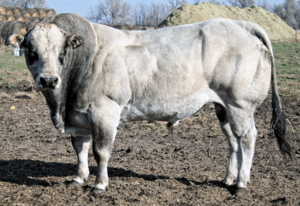
L'élevage bovin au Canada est issu de la colonisation européenne qui a introduit l'espèce Bos taurus sur le continent américain.
Les races bovines italiennes sont aussi diverses que les terroirs de l'Italie, pays d'élevage.